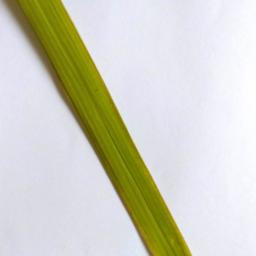
Label: Rice___Healthy